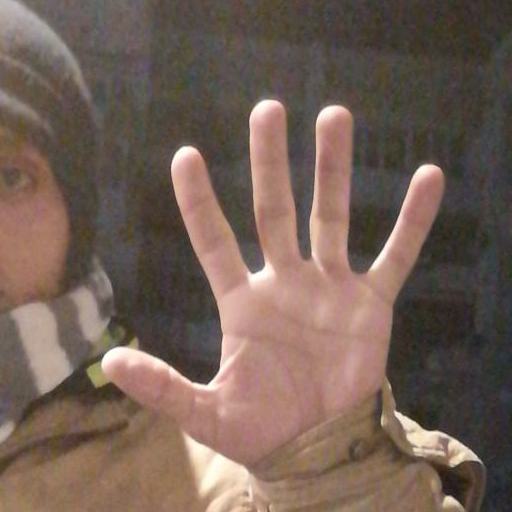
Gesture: palm